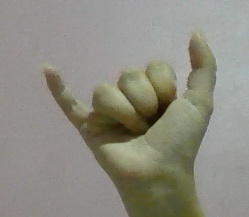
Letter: ya